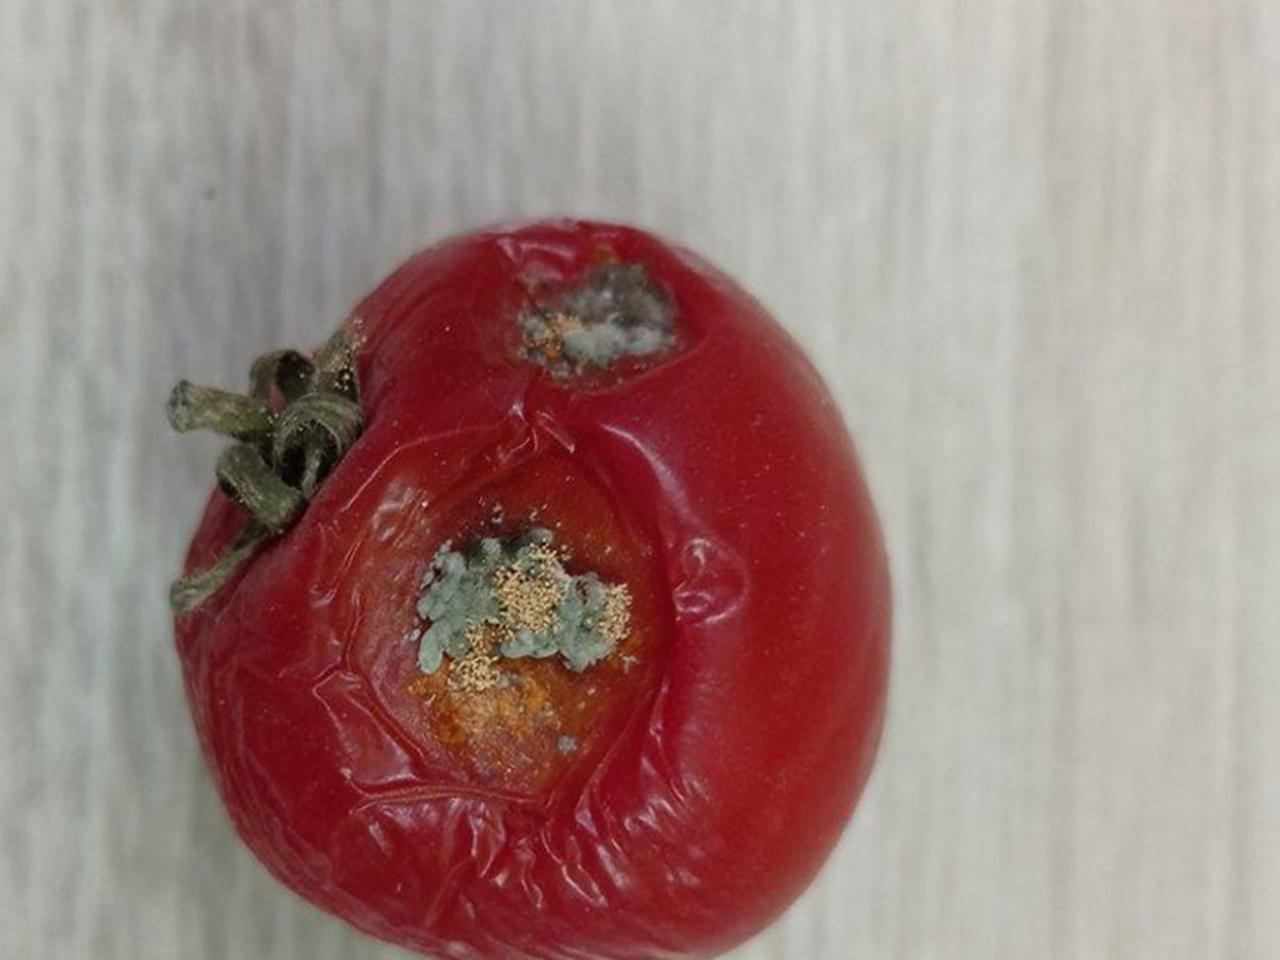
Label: Rotten